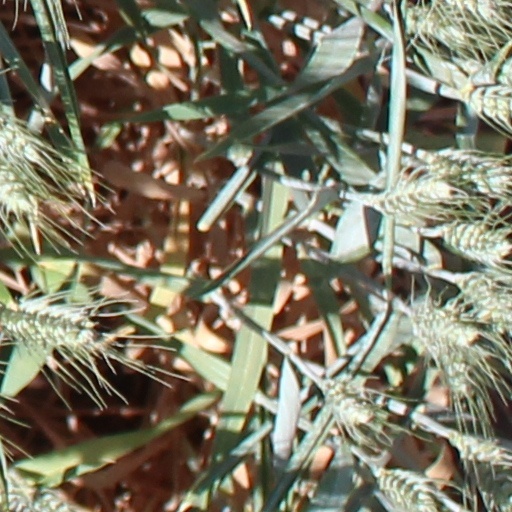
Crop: wheat